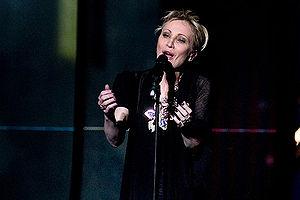
La France a participé au Concours Eurovision de la chanson 2009 à Moscou, en Russie. Il s'agissait de la 52ᵉ participation de la France au Concours, où elle a envoyé sa 53ᵉ chanson.
La France participe au Concours Eurovision de la chanson, depuis sa première édition, en 1956, et l'a remporté à cinq reprises : en 1958, 1960, 1962, 1969 et 1977.
Et s'il fallait le faire est une chanson interprétée par Patricia Kaas. C'est le premier simple extrait de son album Kabaret. Elle est composée par Fred Blondin et écrite par Anse Lazio. C'est avec cette chanson que Patricia Kaas défend les couleurs de la France au Concours Eurovision de la chanson 2009, à Moscou.